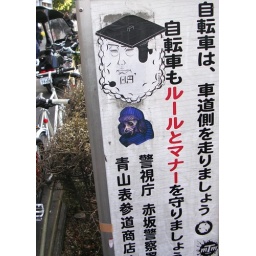
street sign with mortarboard caricature, text and figure in blue next to bikes, harajuku, tokyo